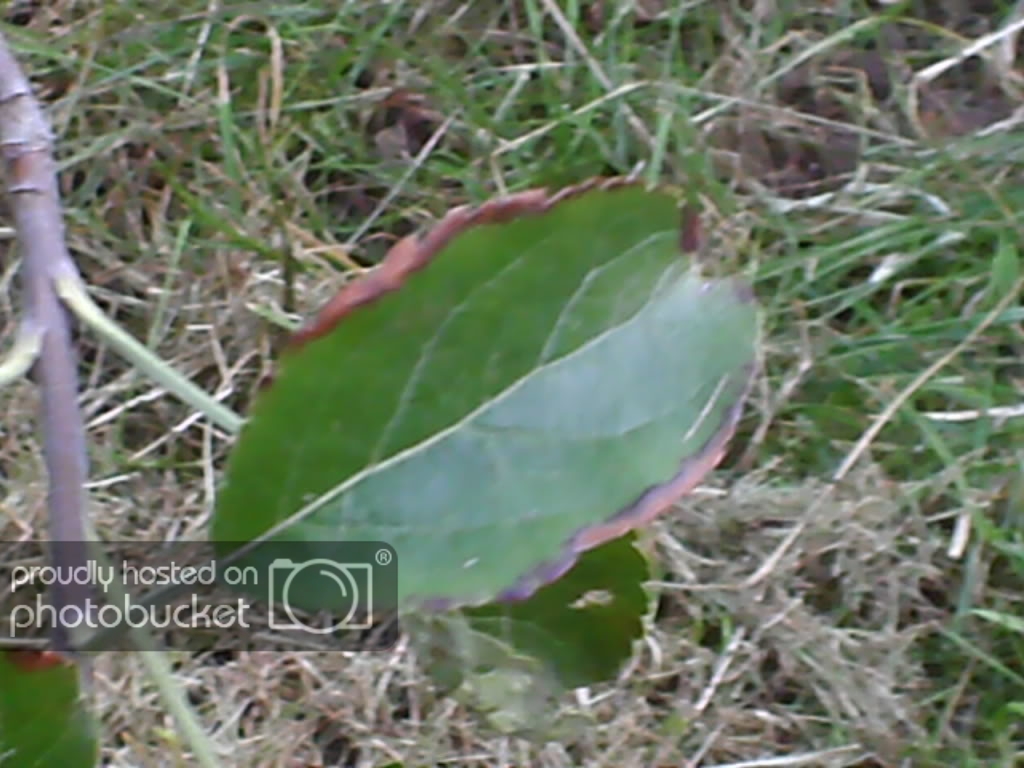
Labels: Apple Scab Leaf